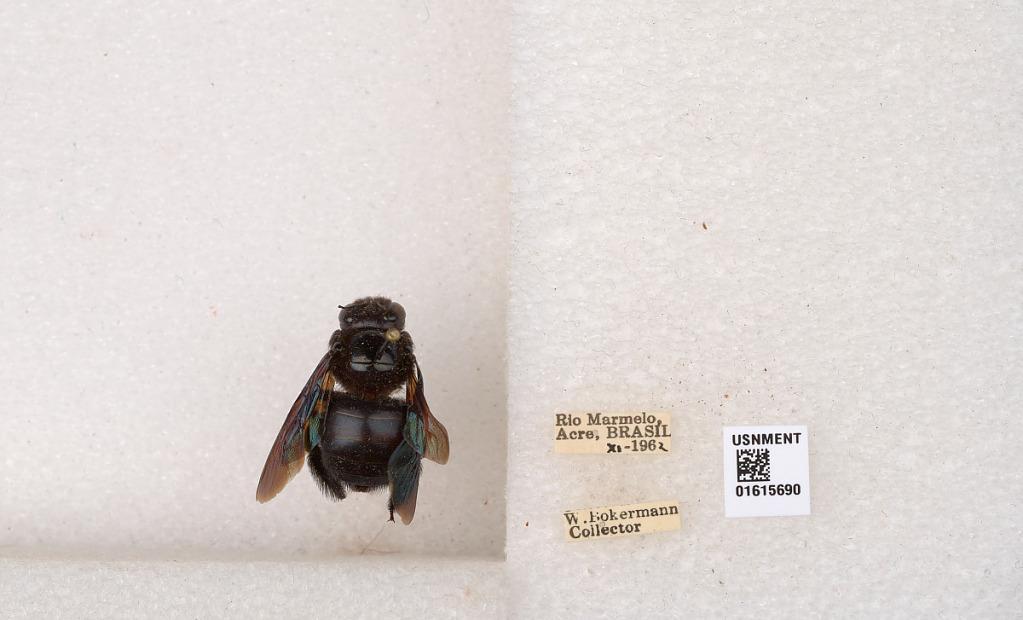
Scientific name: Xylocopa (Schonnherria) simillima Smith
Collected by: W. Bokermann
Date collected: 1962-11-1
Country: Brazil
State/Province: Rondonia
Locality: Rio Marmelo, Acre